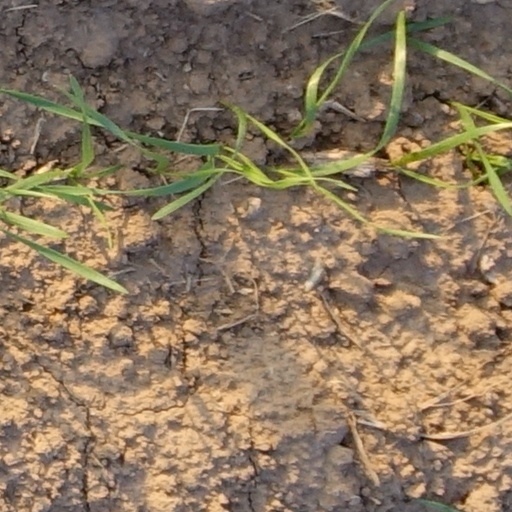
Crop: wheat